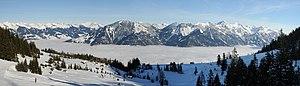
Panorama, composé de plusieurs images, du domaine skiable de Tschengla sur le Bürseberg en Autriche. Les nuages cachent l'ensemble du Walgau et remontent vers le Grosses Walsertal. Les noms de sommets sont précisés par des annotations. NOTE: This image is a panorama consisting of multiple frames that were merged or stitched in software. As a result, this image necessarily underwent some form of digital manipulation. These manipulations may include blending, blurring, cloning, and colour and perspective adjustments. As a result of these adjustments, the image content may be slightly different from reality at the points where multiple images were combined. This manipulation is often required due to lens, perspective, and parallax distortions. Boarisch